Secret Teaching Organization

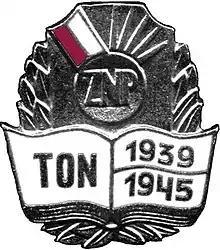
Post-war badge

Secret Teaching Organization ("TON" also translated as the "Secret Teaching Society" or "Clandestine Teaching Organization") was an underground Polish educational organization created in 1939 after the German invasion of Poland to provide underground education in occupied Poland during World War II.